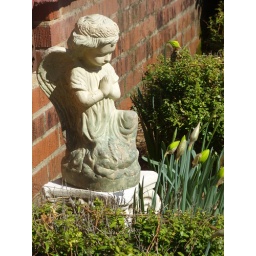
Angel in the flower bed along the front porch.